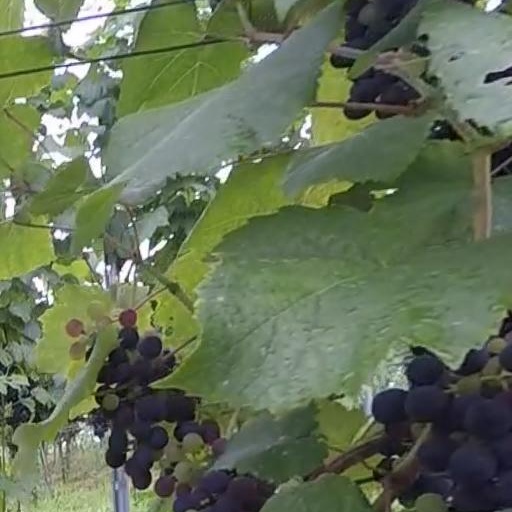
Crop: grape